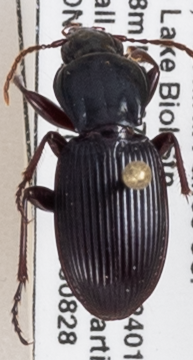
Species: Pterostichus tristis
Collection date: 2018-08-28
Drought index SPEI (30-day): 1.69
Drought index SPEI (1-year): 0.8
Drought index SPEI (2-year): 0.8